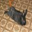
Label: rabbit